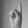
ASL letter: K